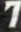
Number: 7